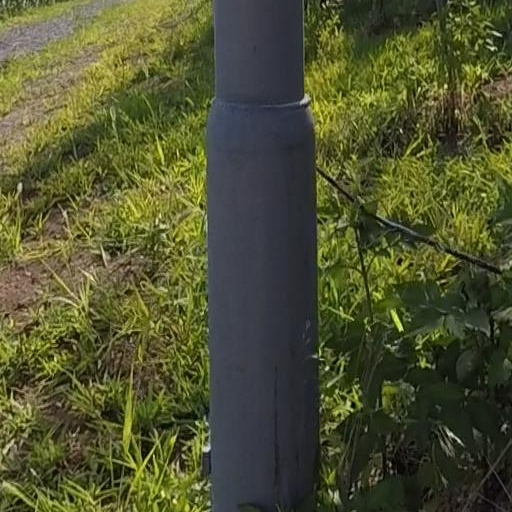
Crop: grape